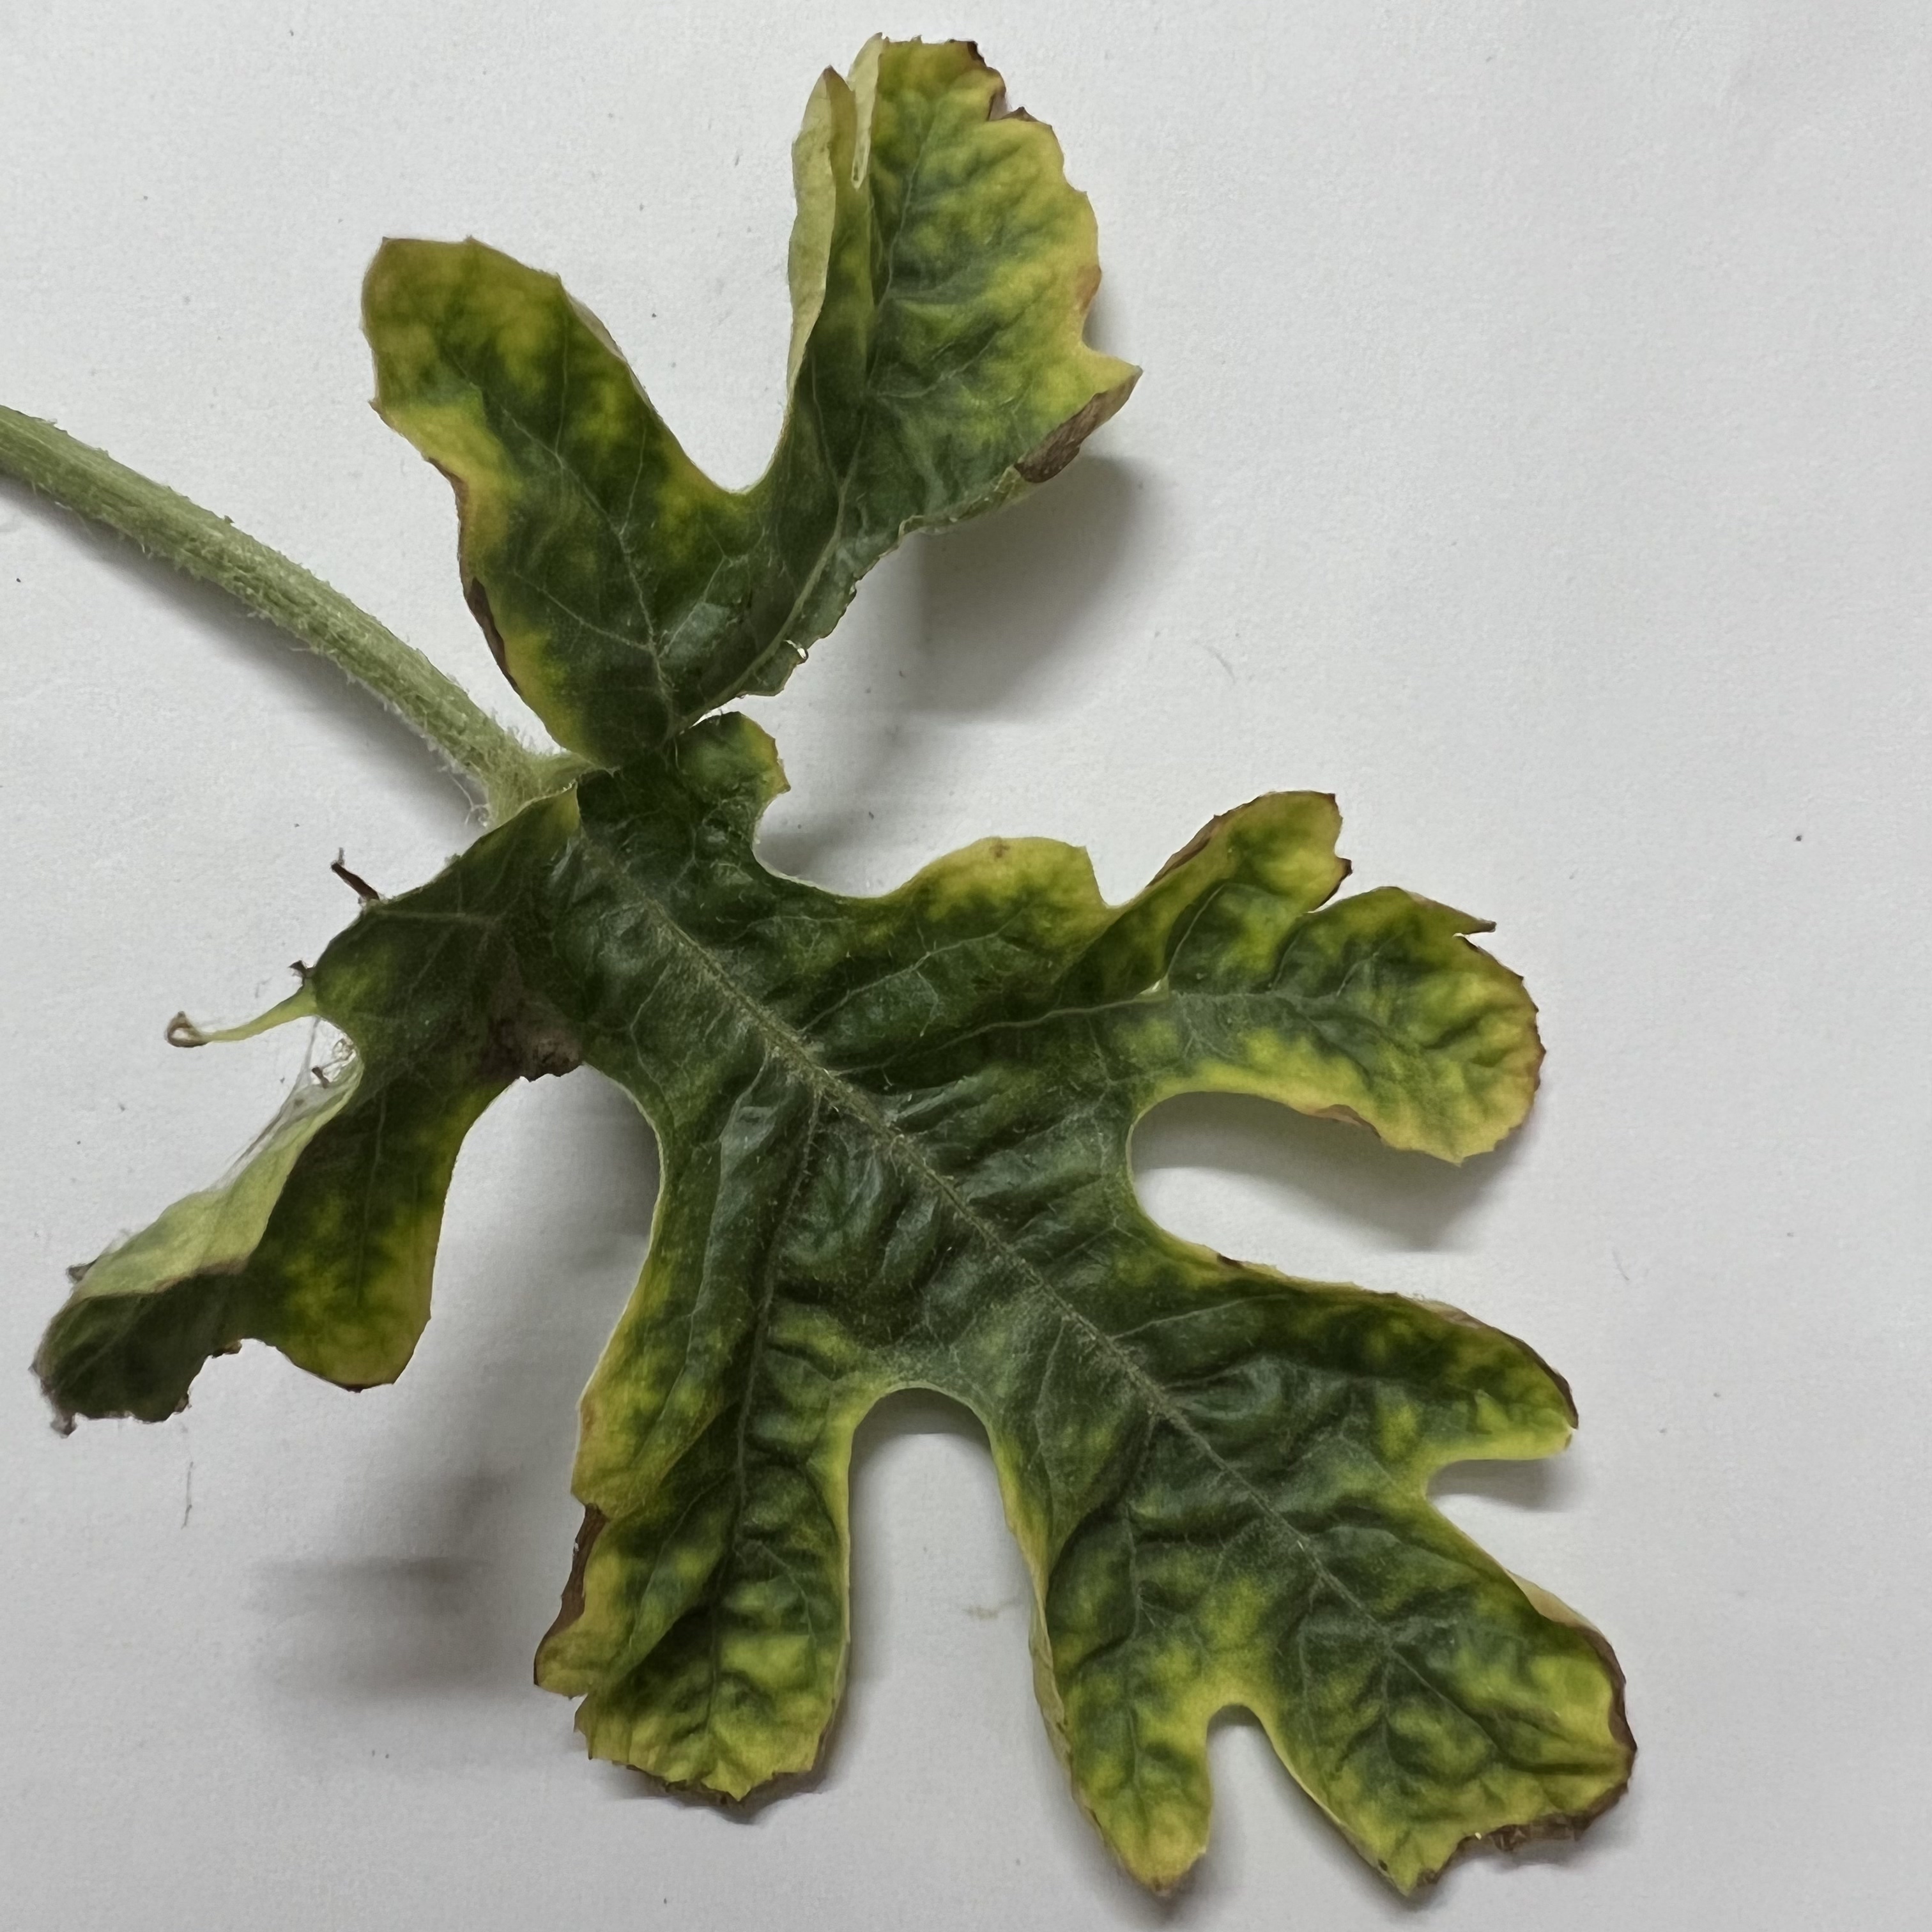
Label: Downy_Mildew